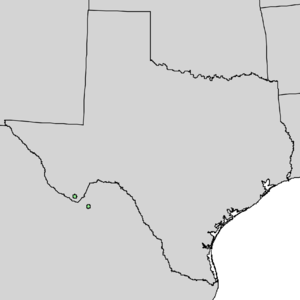
Quercus graciliformis est une espèce de petits arbres de la famille des Fagaceae. Cette espèce de chêne est endémique des États-Unis et du Mexique. L'espèce est menacée par la destruction de son habitat.